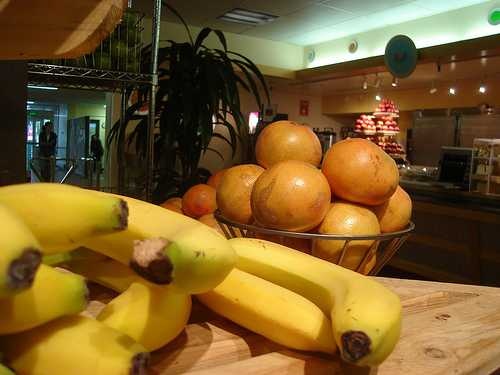
Label: Banana